Clinostomum marginatum

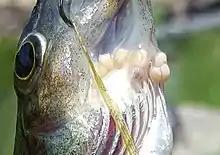
Yellow perch infected with "Clinostomum"

Clinostomum marginatum is a species of parasitic fluke (class Trematoda). It is commonly called the "Yellow grub". It is found in many freshwater fish in North America, and no fish so far is immune to this parasite. It is also found in frogs. "Clinostomum marginatum" can also be found in the mouth of aquatic birds such as herons and egrets. They are commonly present in the esophagus of fish-eating birds and reptiles. Eggs of these trematodes are shed in the feces of aquatic birds and released into water. Aquatic birds become hosts of this parasite by ingesting infected freshwater fish. The metacercariae are found right beneath the skin or in the muscles of host fish.